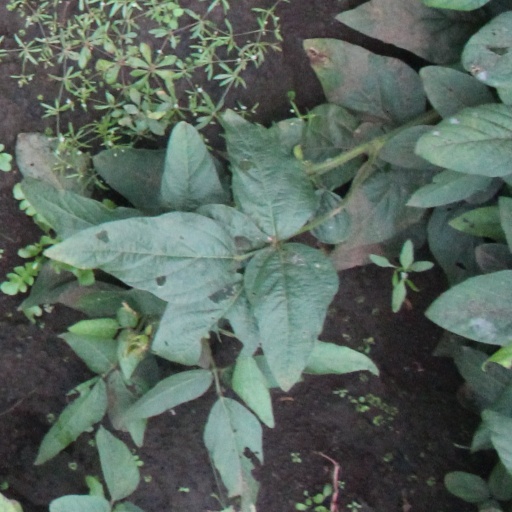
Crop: soybean